Single-cell DNA template strand sequencing

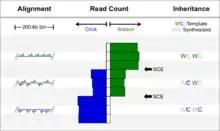
The output of BAIT, displaying the read counts for both Watson (W, green) and Crick (C, blue) strands. Each read count bar shows the number of reads aligned to a particular 200-kb bin of the reference genome. From here, parental template strand inheritance is inferred. For instance, if both copies of a 200-kb chromosomal segment in the daughter cell were synthesized from Watson template strands in the parent cell, this would be represented by a large green bar indicating purely W alignment in that chromosomal region. In addition, switches between homozygous and heterozygous states of template strand inheritance are interpreted as sister chromatid exchanges (SCEs).

The majority of current applications for Strand-seq start by aligning sequenced reads to a reference genome. Alignment can be performed using a variety of short-read aligners such as BWA and Bowtie. By aligning Strand-seq reads from a single cell to the reference genome, the inherited template strands can be determined. If the cell was sequenced after more than one generation, a pattern of chromatid assortment can be ascertained for the particular cell lineage at hand.